Pineau des Charentes

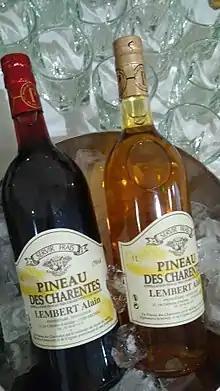
Pineau des Charentes red and Pineau des Charentes white

Pineau des Charentes (Pineau Charentais, or simply Pineau) is a regional aperitif of western France, made in the départements of Charente, Charente-Maritime, and (to a lesser extent) Dordogne. While popular within its region of production, it is less well known in other regions of France and somewhat uncommon abroad.